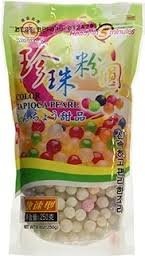
Item Name: 1 Packs of BOBA (Color) Tapioca Pearl "Bubble Tea Ingredients"
Value: 8.8
Unit: Ounce

Price: 8.99